Benignus of Dijon

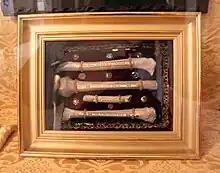
Relic of Saint Benignus of Dijon

According to the sixth-century "Passio Sancti Benigni", Benignus was a native of Smyrna. Polycarp of Smyrna had a vision of Saint Irenaeus, already dead, in response to which he sent Benignus, as well as two priests and a deacon, to preach the Gospel in Gaul. They were shipwrecked on Corsica but managed to make their way to Marseille. They made their way up the Rhone River and the Saône. Reaching Autun, they converted Symphorianus, son of the noble Faustus; Symphorianus was later martyred for his faith as Saint Symphorian.